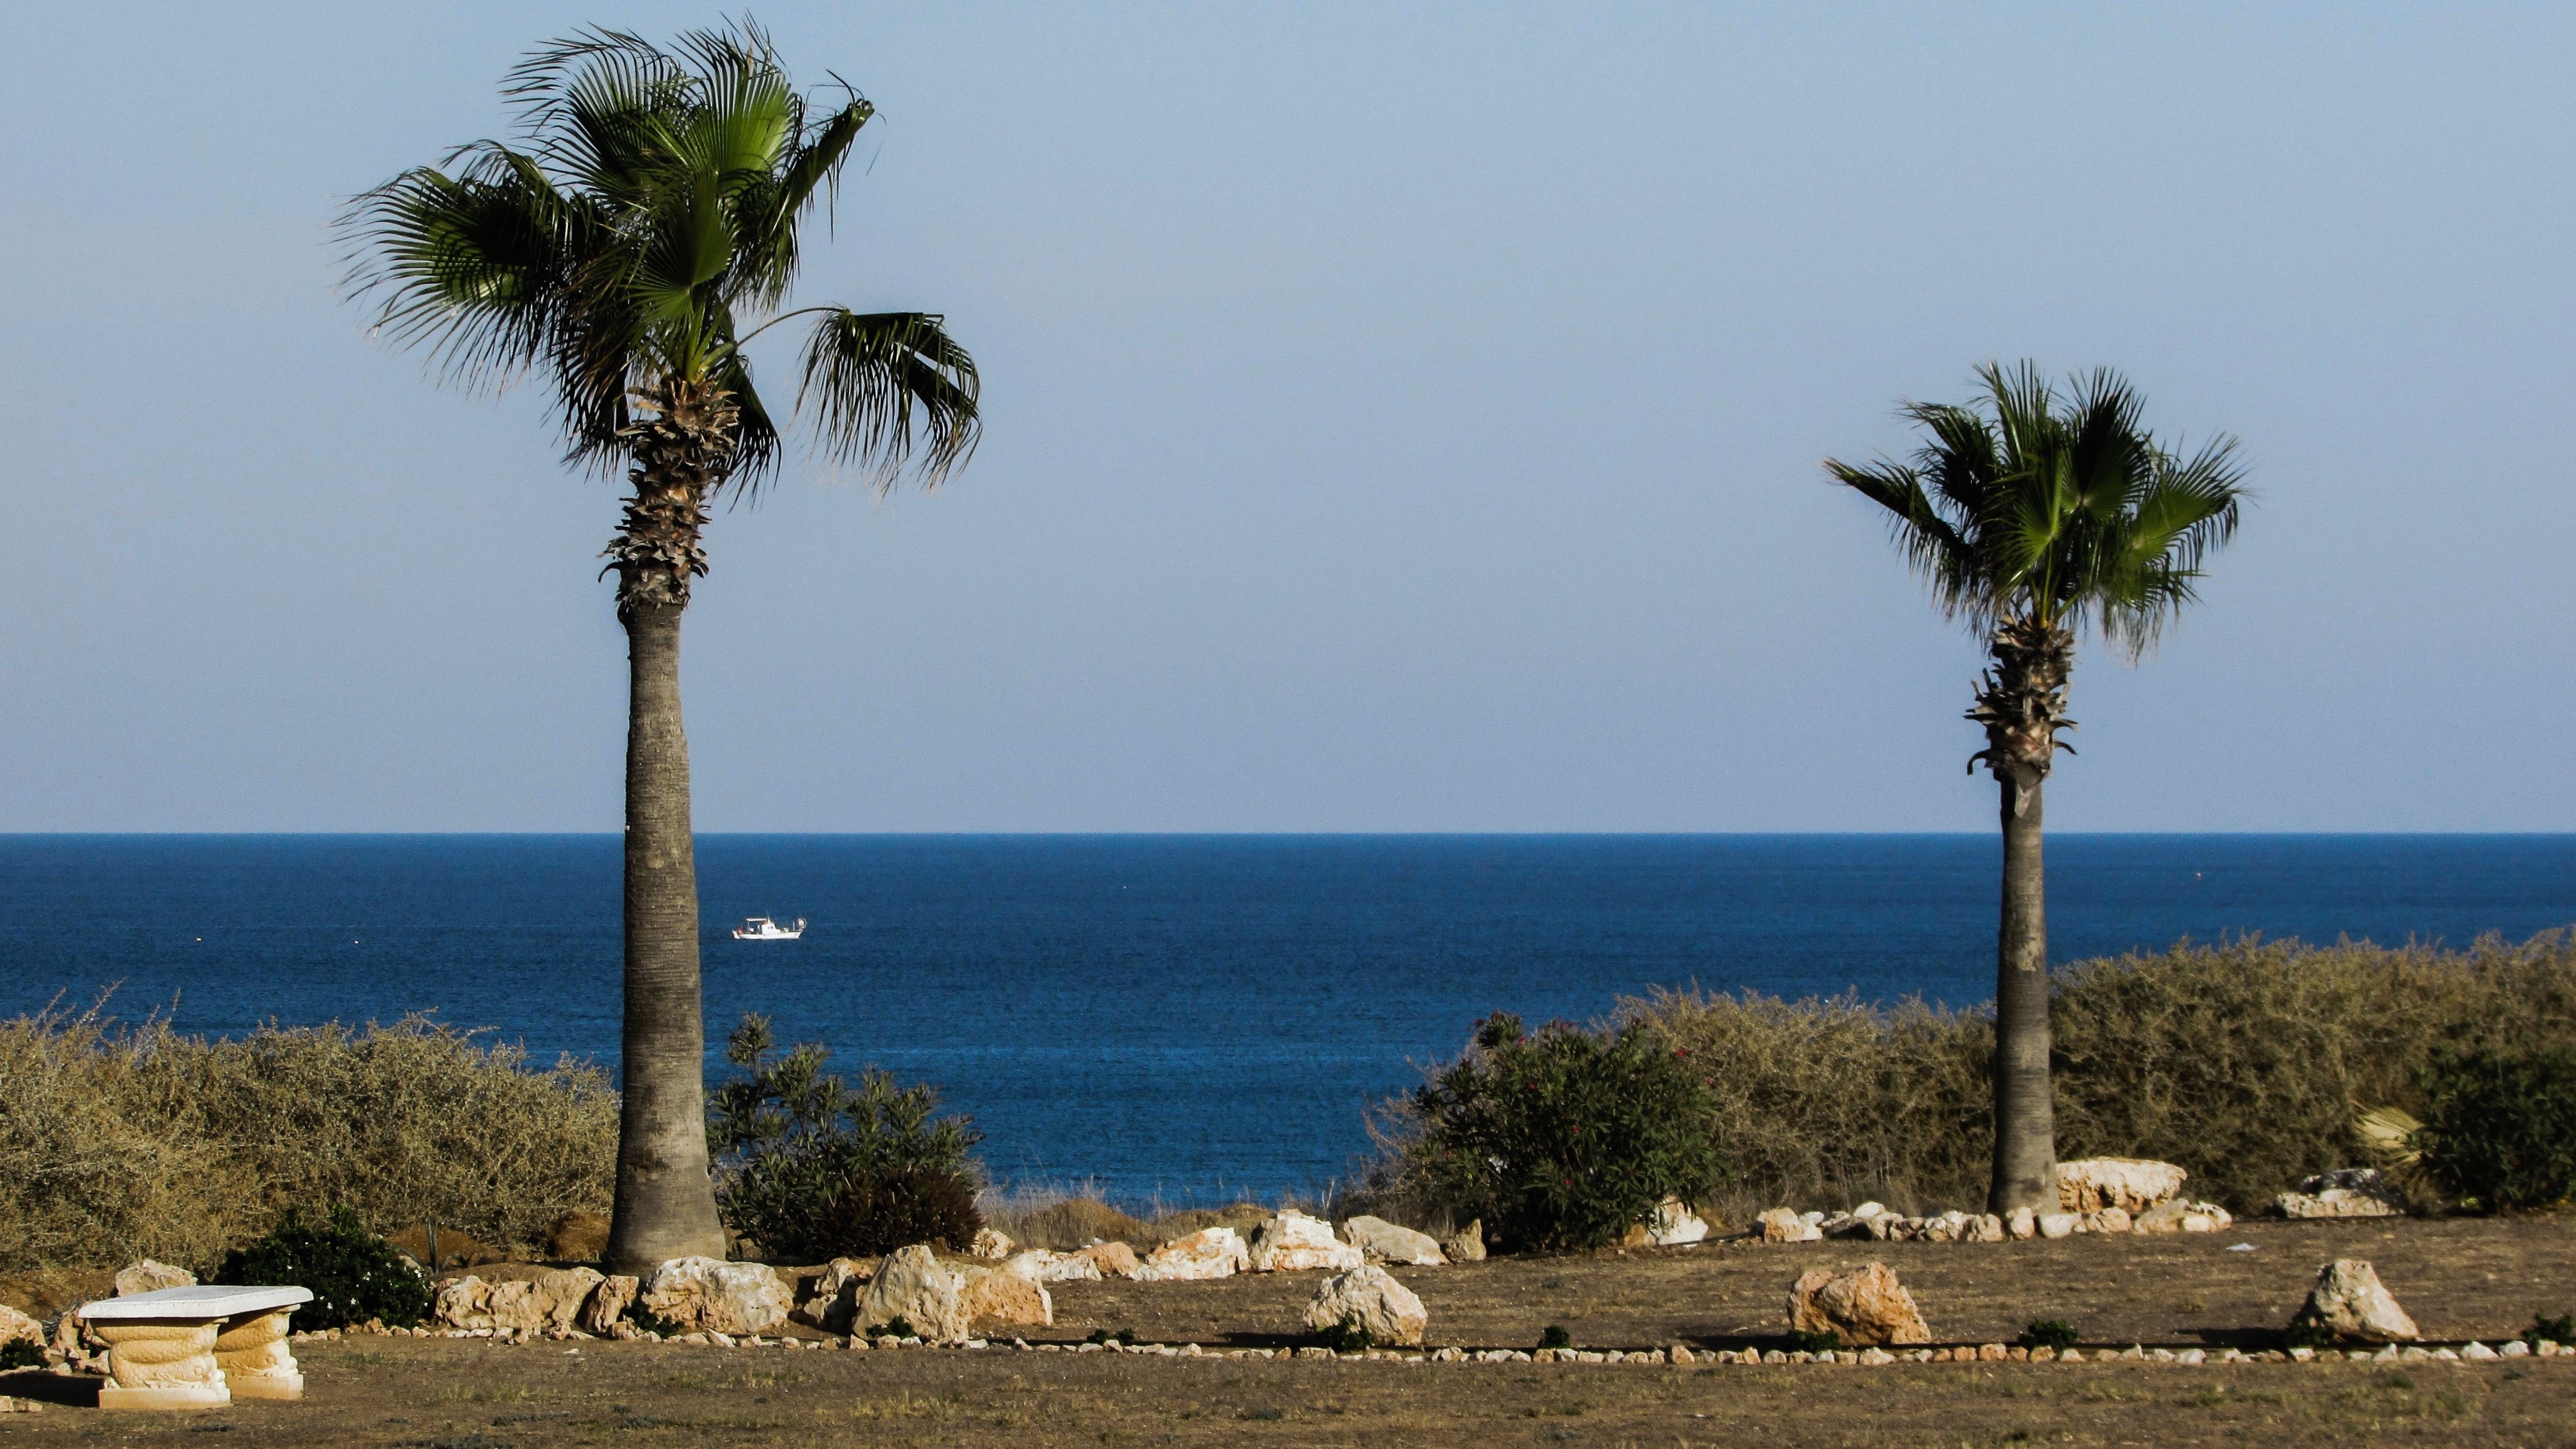
beach, sea, coast, tree, ocean, horizon, plant, shore, vacation, bay, property, garden, body of water, palm trees, sea view, cyprus, cape, kapparis, woody plant, arecales, palm family